List of squares in Amsterdam

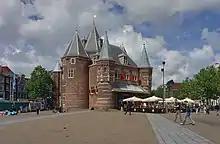
Nieuwmarkt in 2002

Muntplein, often referred to simply as the "Munt", is in fact a bridge — the widest bridge in Amsterdam — which crosses the Singel canal at the point where it flows into the Amstel river. The square is a bustling intersection of six streets. It forms the southern end of the Kalverstraat shopping street and the major street Rokin. The eastern end of the floating flower market (Bloemenmarkt) along the Singel canal is directly south of the square.